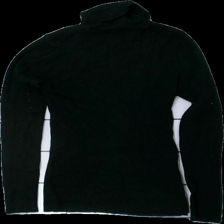
View: back
Type: Top
Category: Ladies
Brand: Not in the list
Brand text on label: zalando
Colors: Black
Material: 75% viscose 25% nylone
Cut: Regular, Turtle neck
Size: M
Season: All
Stains: Major
Damage: fläckar
Damage location: top left
Damage 2: fläckar
Damage 2 location: bottom left
Price range: <50
Recommended usage: Export
Description: svart långärmad tröja med hög krage och fläckar på vänster arm